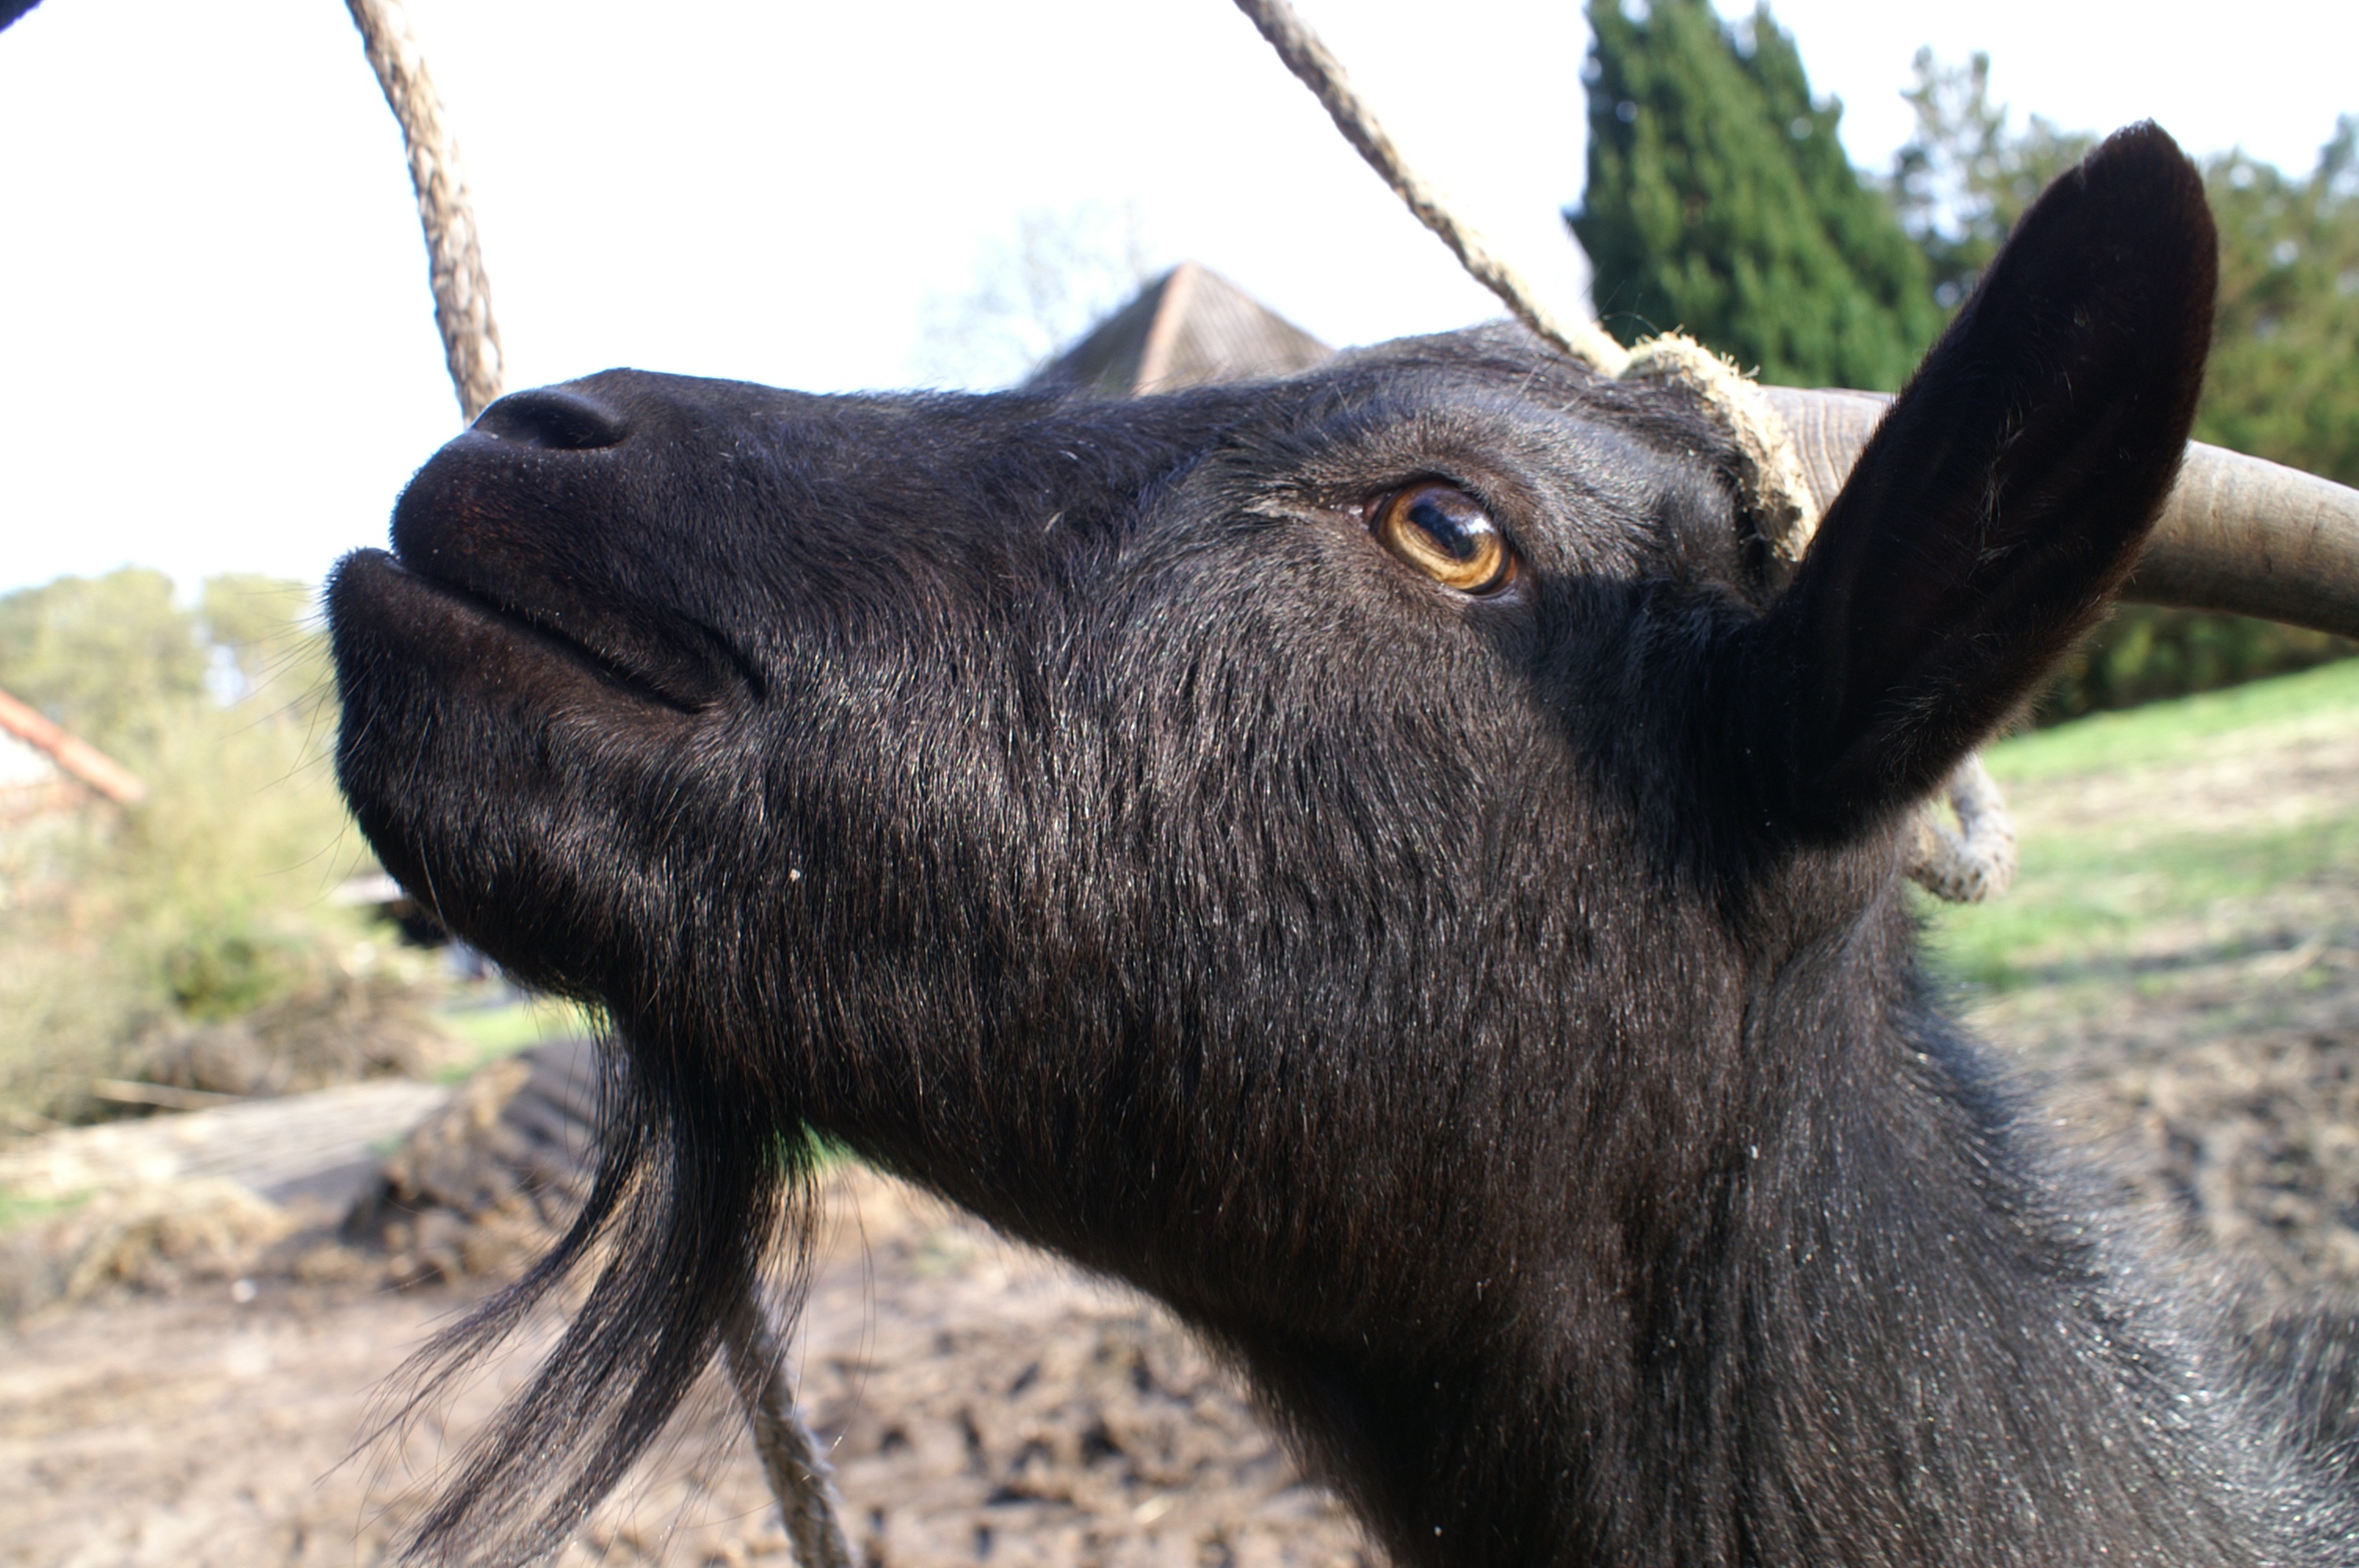
farm, animal, wildlife, goat, horn, mammal, fauna, bison, domestic goat, cattle like mammal